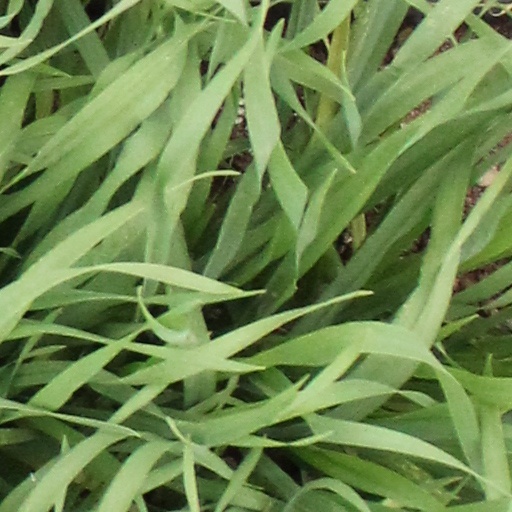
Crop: wheat